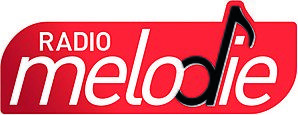
Logo Radio Mélodie
Cette page concerne les événements qui se sont produits durant l'année 1987 en Lorraine.
Radio Mélodie est une station de radio basée à Sarreguemines. Fondée au début de l'année 1987 par un Français, Pierre Lacroix et un Allemand, Bernard Ley, la radio a connu de fortes turbulences à ses débuts. Malgré tout, une poignée de volontaires parvient à la faire subsister.